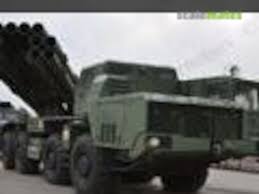
Label: BM-30